The NeverEnding Story (film)

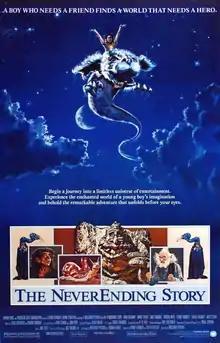
Theatrical release poster

The NeverEnding Story is a 1984 fantasy film, co-written and directed by Wolfgang Petersen (in his first English-language film), based on the 1979 novel "The Neverending Story" by Michael Ende. It was produced by Bernd Eichinger and Dieter Geissler, and stars Noah Hathaway, Barret Oliver, Tami Stronach, Patricia Hayes, Sydney Bromley, Gerald McRaney and Moses Gunn, with Alan Oppenheimer providing the voices of Falkor, Gmork, and others. It follows a boy who finds a magical book that tells of a young warrior who is given the task of stopping the Nothing, a dark force, from engulfing the wonderland world of Fantasia.